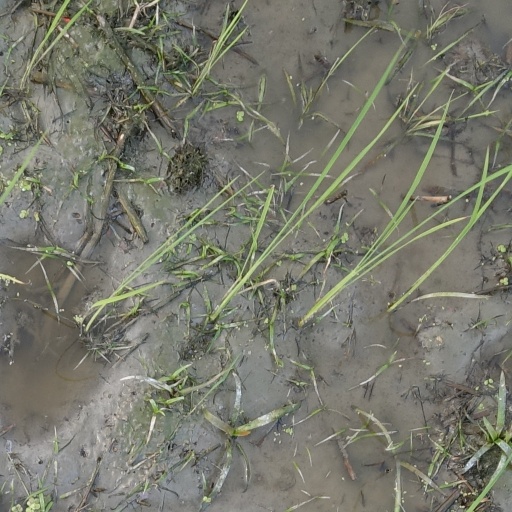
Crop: rice